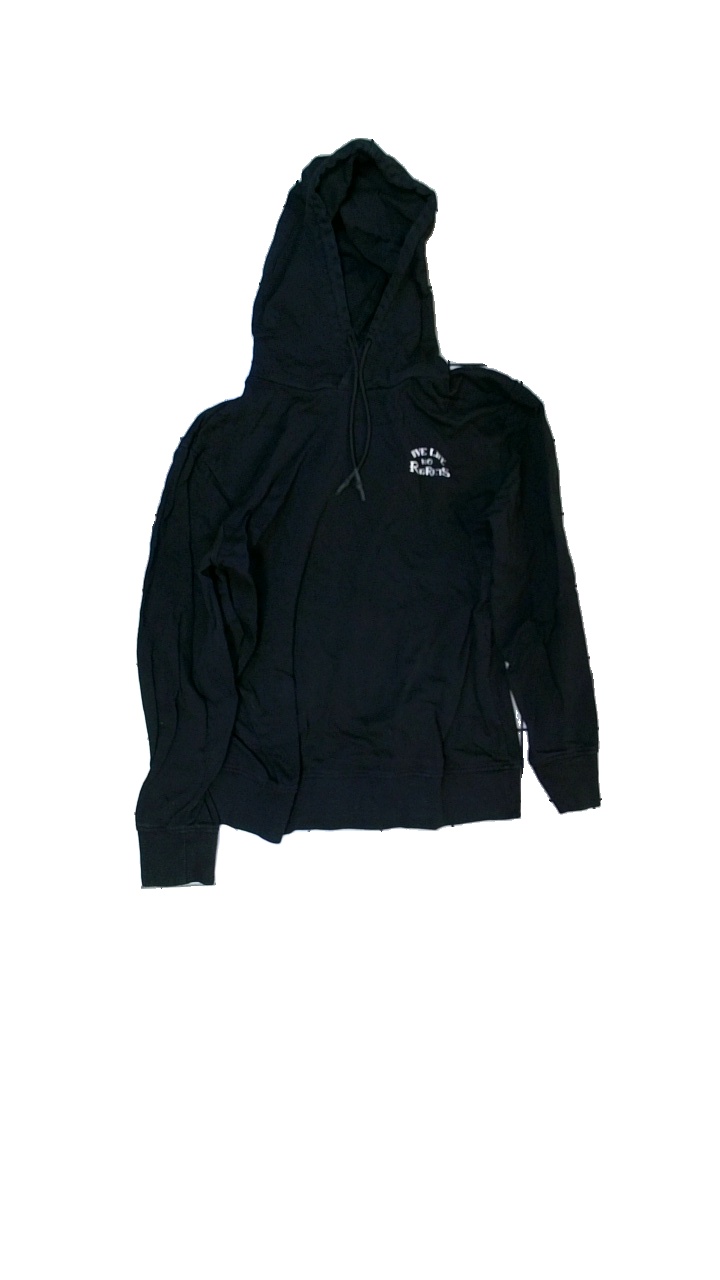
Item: Sweater (Unisex)
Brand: Lager 157
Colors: Black, White
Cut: Regular
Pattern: Logo print
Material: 100% cotton
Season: All
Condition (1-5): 3
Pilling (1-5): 5
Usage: Reuse
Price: <50